Owen Teale

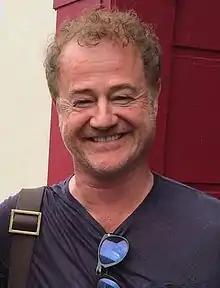
Teale in 2014

Owen Teale (born 20 May 1961) is a Welsh character actor having appeared in many films, including "Robin Hood" (1991), "The Hawk" (1993), "King Arthur" (2004), "The Last Legion" (2007), "Tolkien" (2019), and "Dream Horse" (2020). On television, he has appeared in "Doctor Who" (1985), "David Copperfield" (1986), "The Thin Blue Line" (1995), "Ballykissangel" (1999), "Line of Duty" (2012), "Stella" (2012–2013), "A Discovery of Witches" (2018–2022), and "The Rig" (2023).